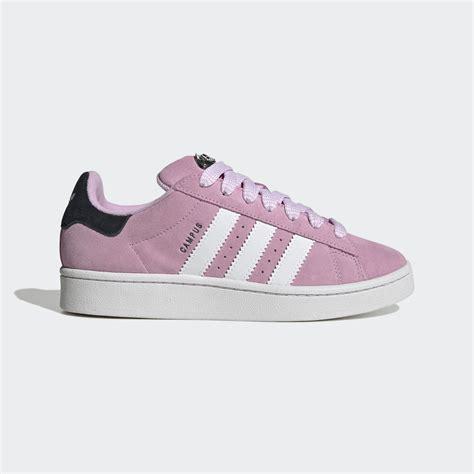
Brand: Adidas
Model: Campus 00S